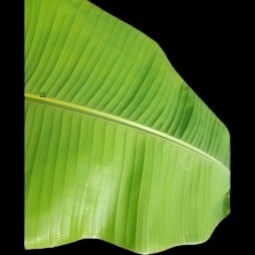
Label: Sulphur